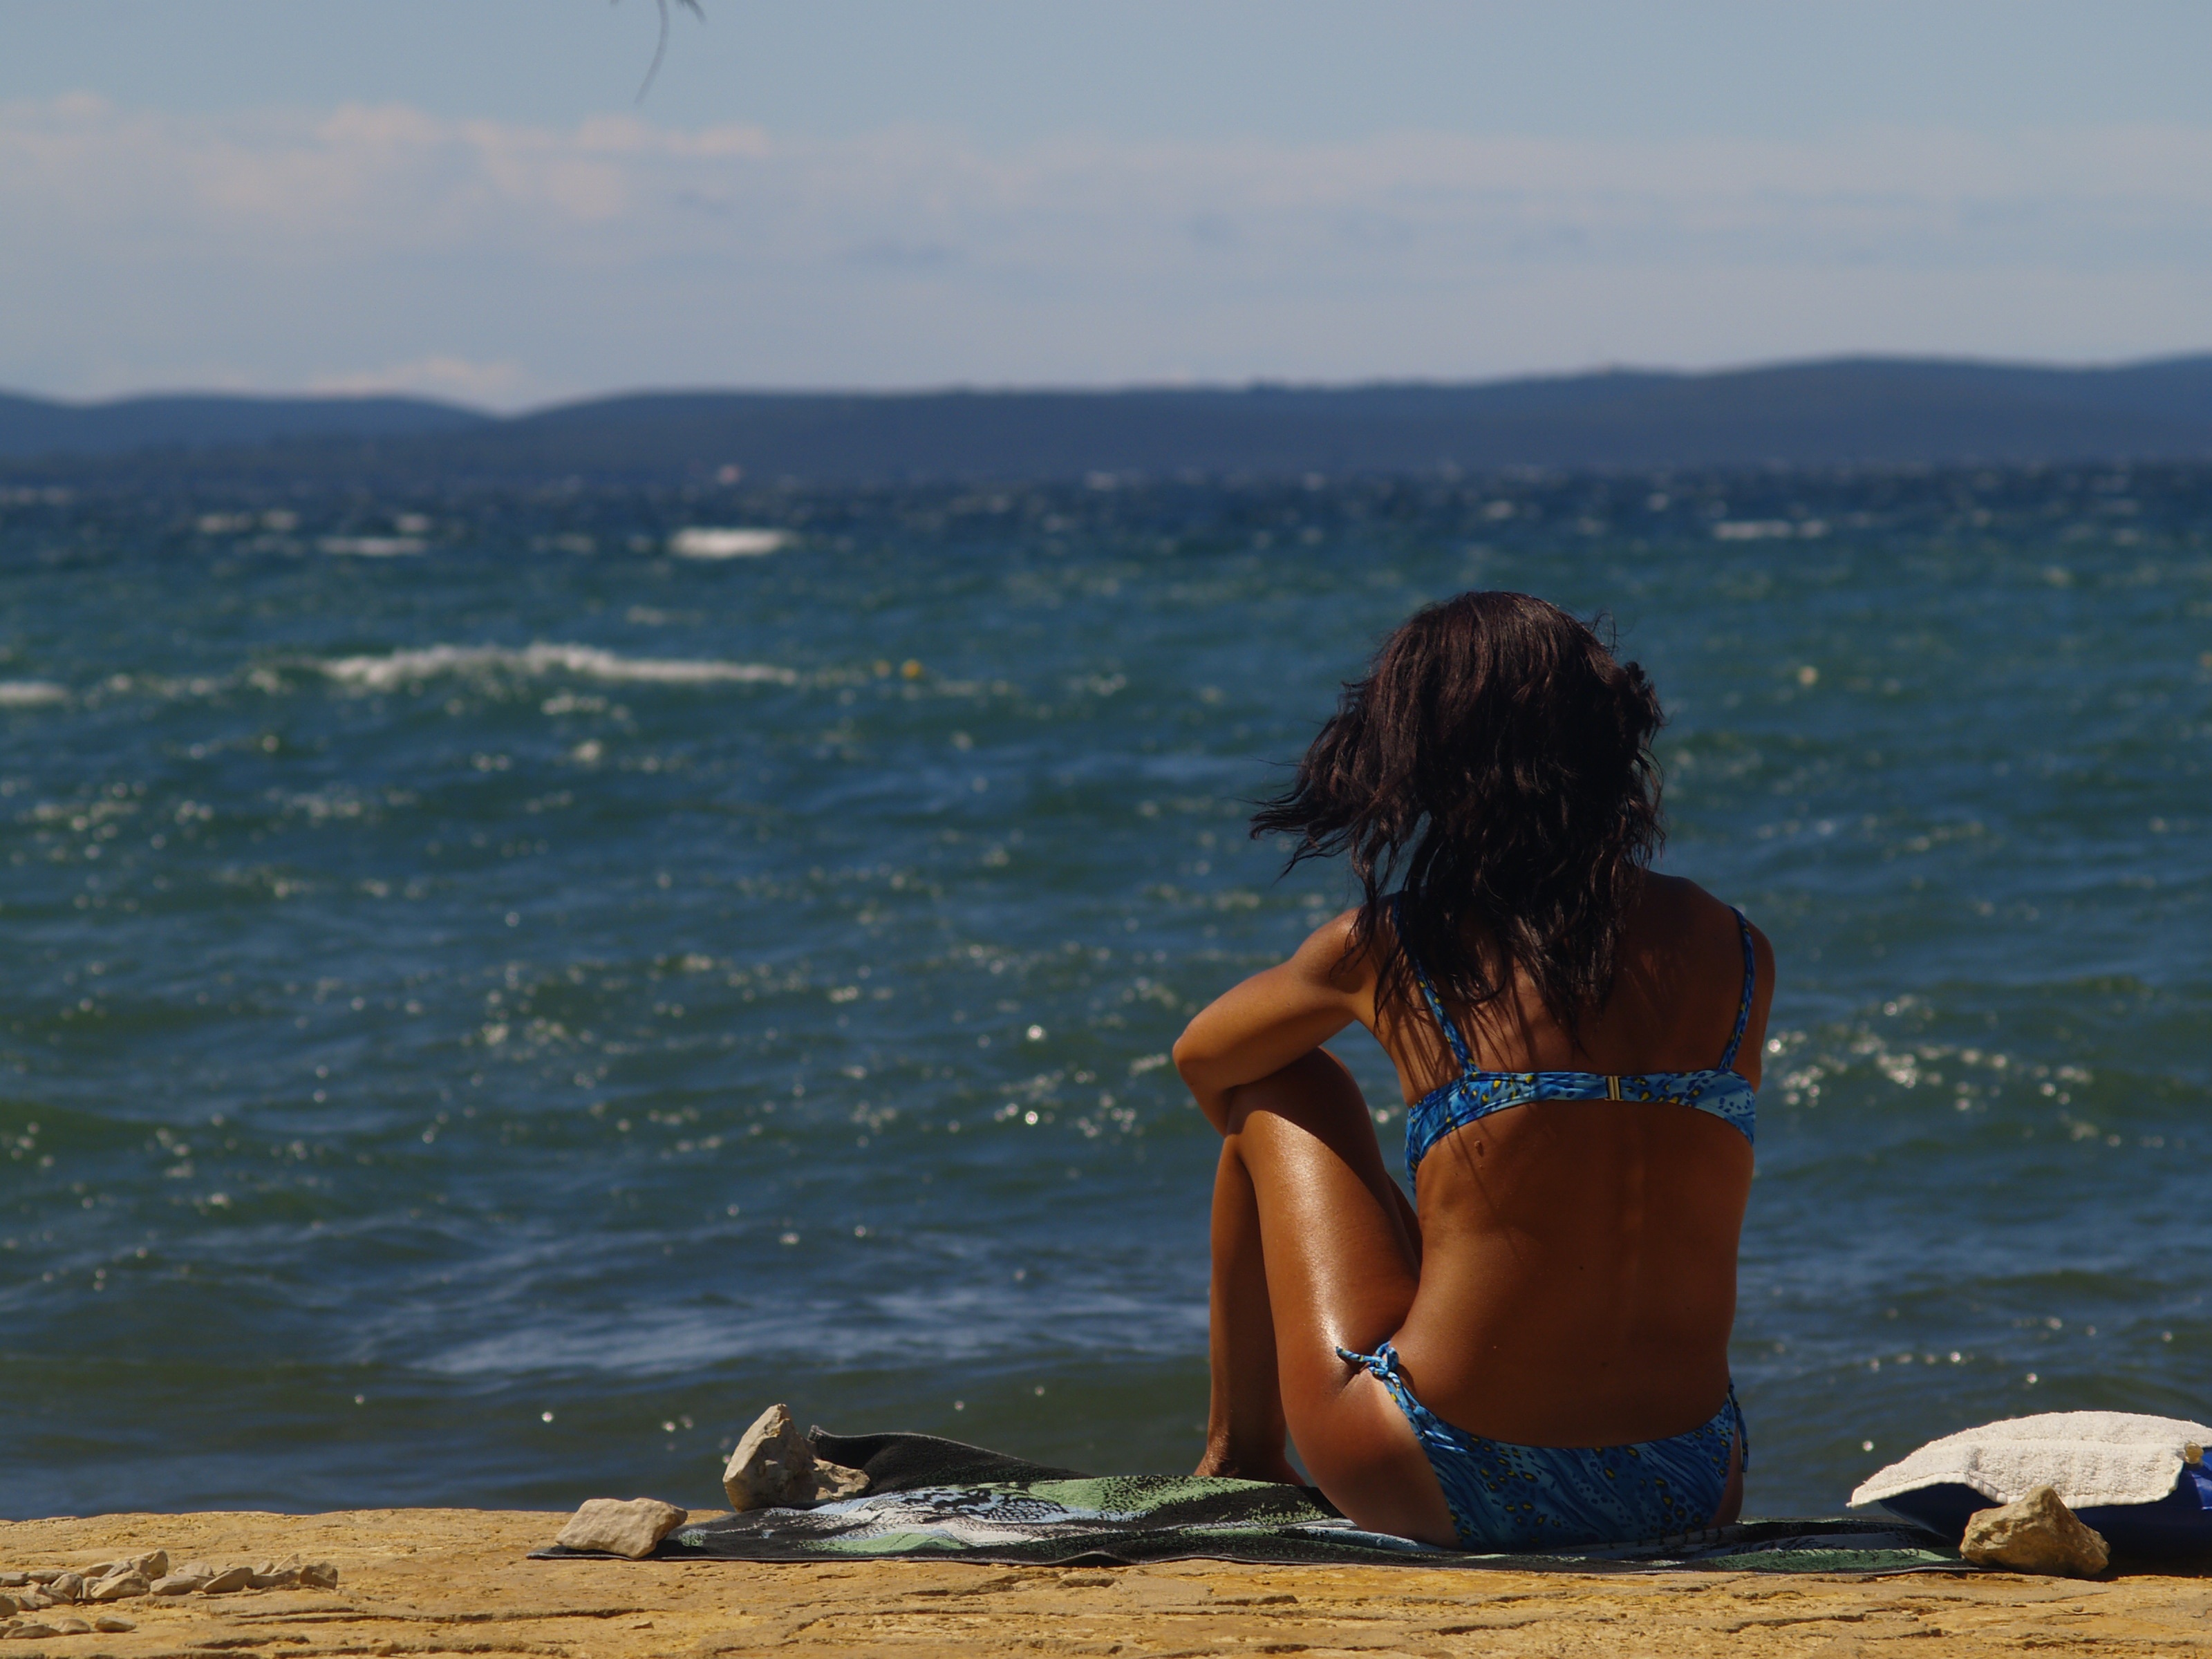
beach, sea, coast, water, nature, outdoor, sand, ocean, horizon, people, girl, woman, sunlight, shore, wave, summer, vacation, female, young, bay, lifestyle, leisure, healthy, body of water, skin, beauty, sexy, body, sun tanning